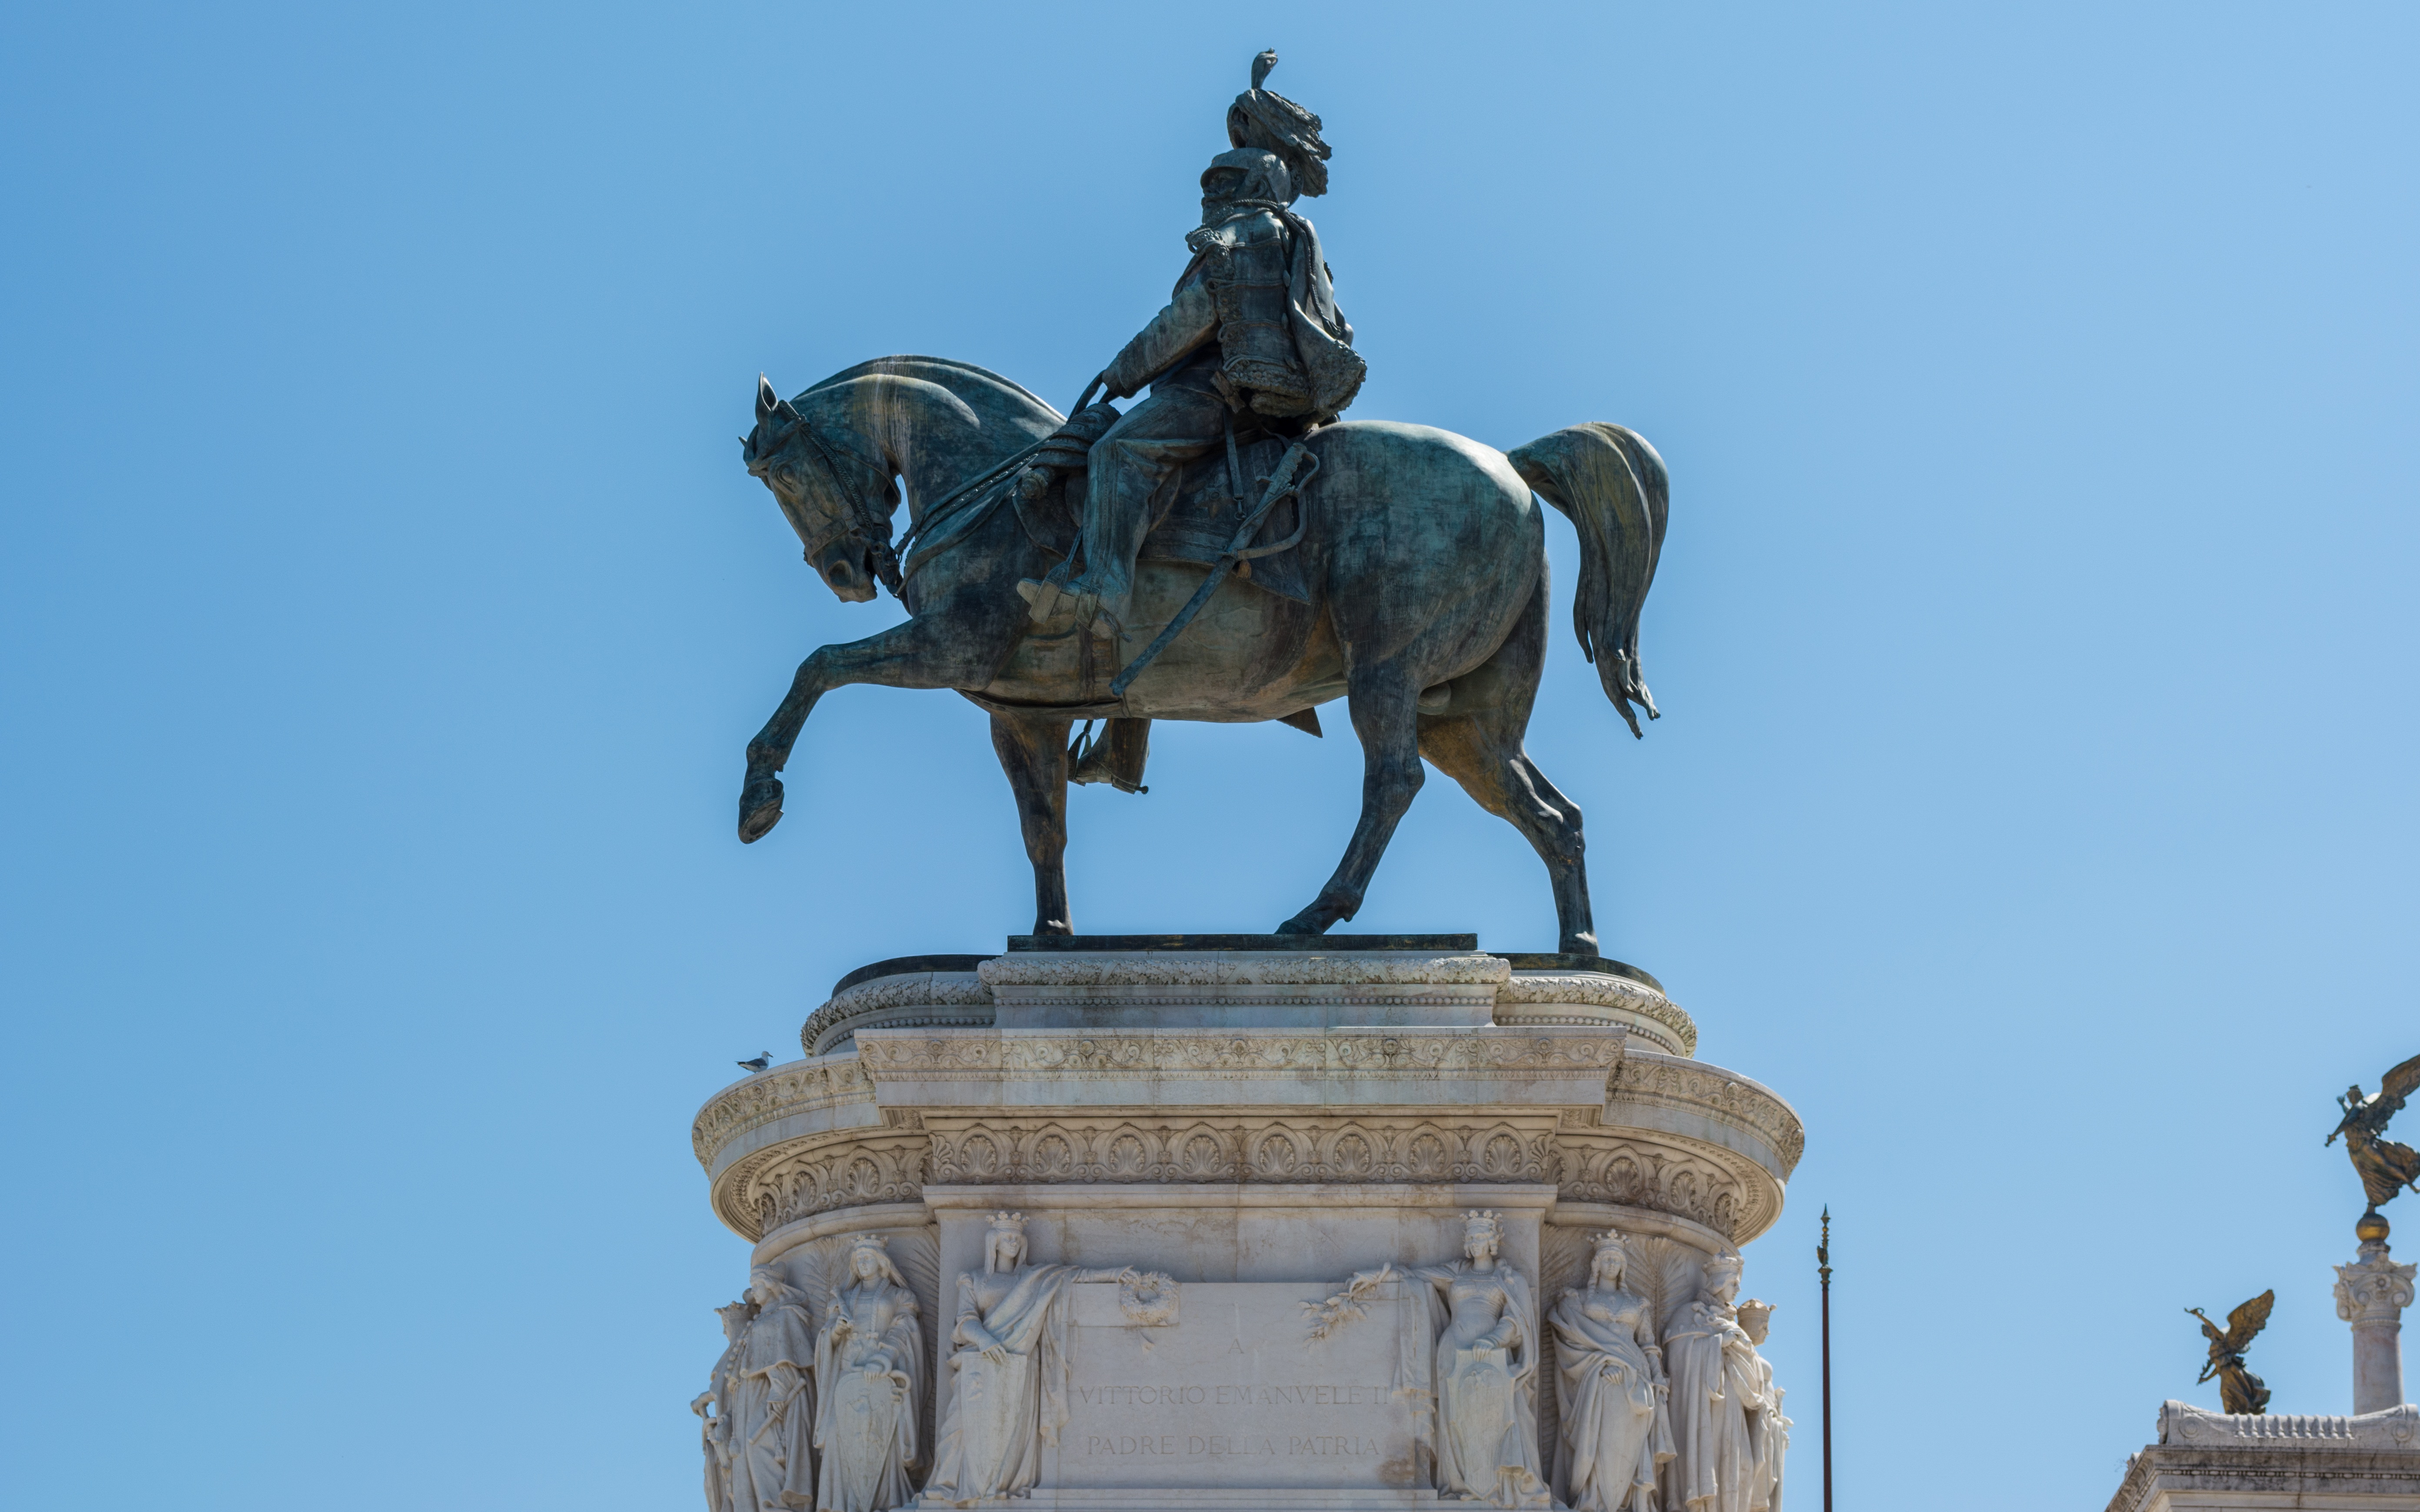
monument, statue, stallion, italy, sculpture, art, rome, temple, ancient history, monument to vittorio emanuele ii, the altar of the fatherland, victor emmanuel 2